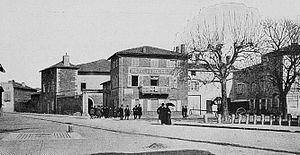
Dictionnaire illustré des communes du département du Rhône. Tome 1 / par MM. E. de Rolland et D. Clouzet.
Les Chères est une commune française, située dans le département du Rhône en région Auvergne-Rhône-Alpes.